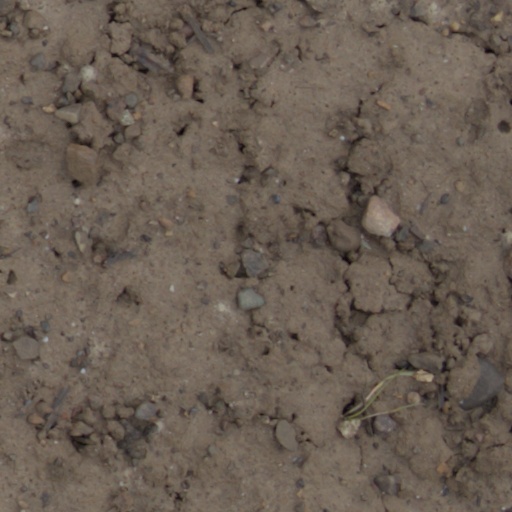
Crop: wheat